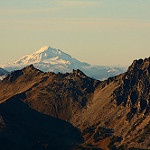
Scene: Outdoor